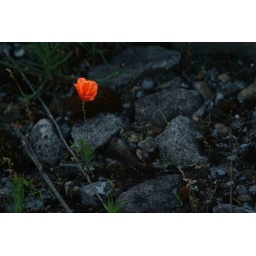
Small flower near the train rails